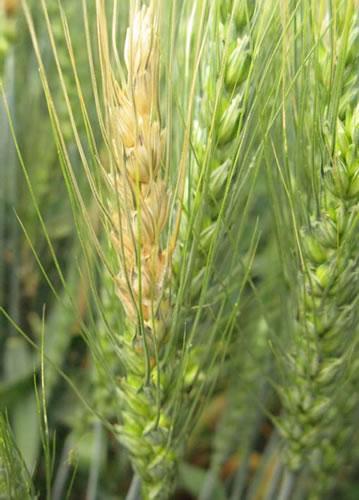
Plant: Wheat
Disease: wheat head scab